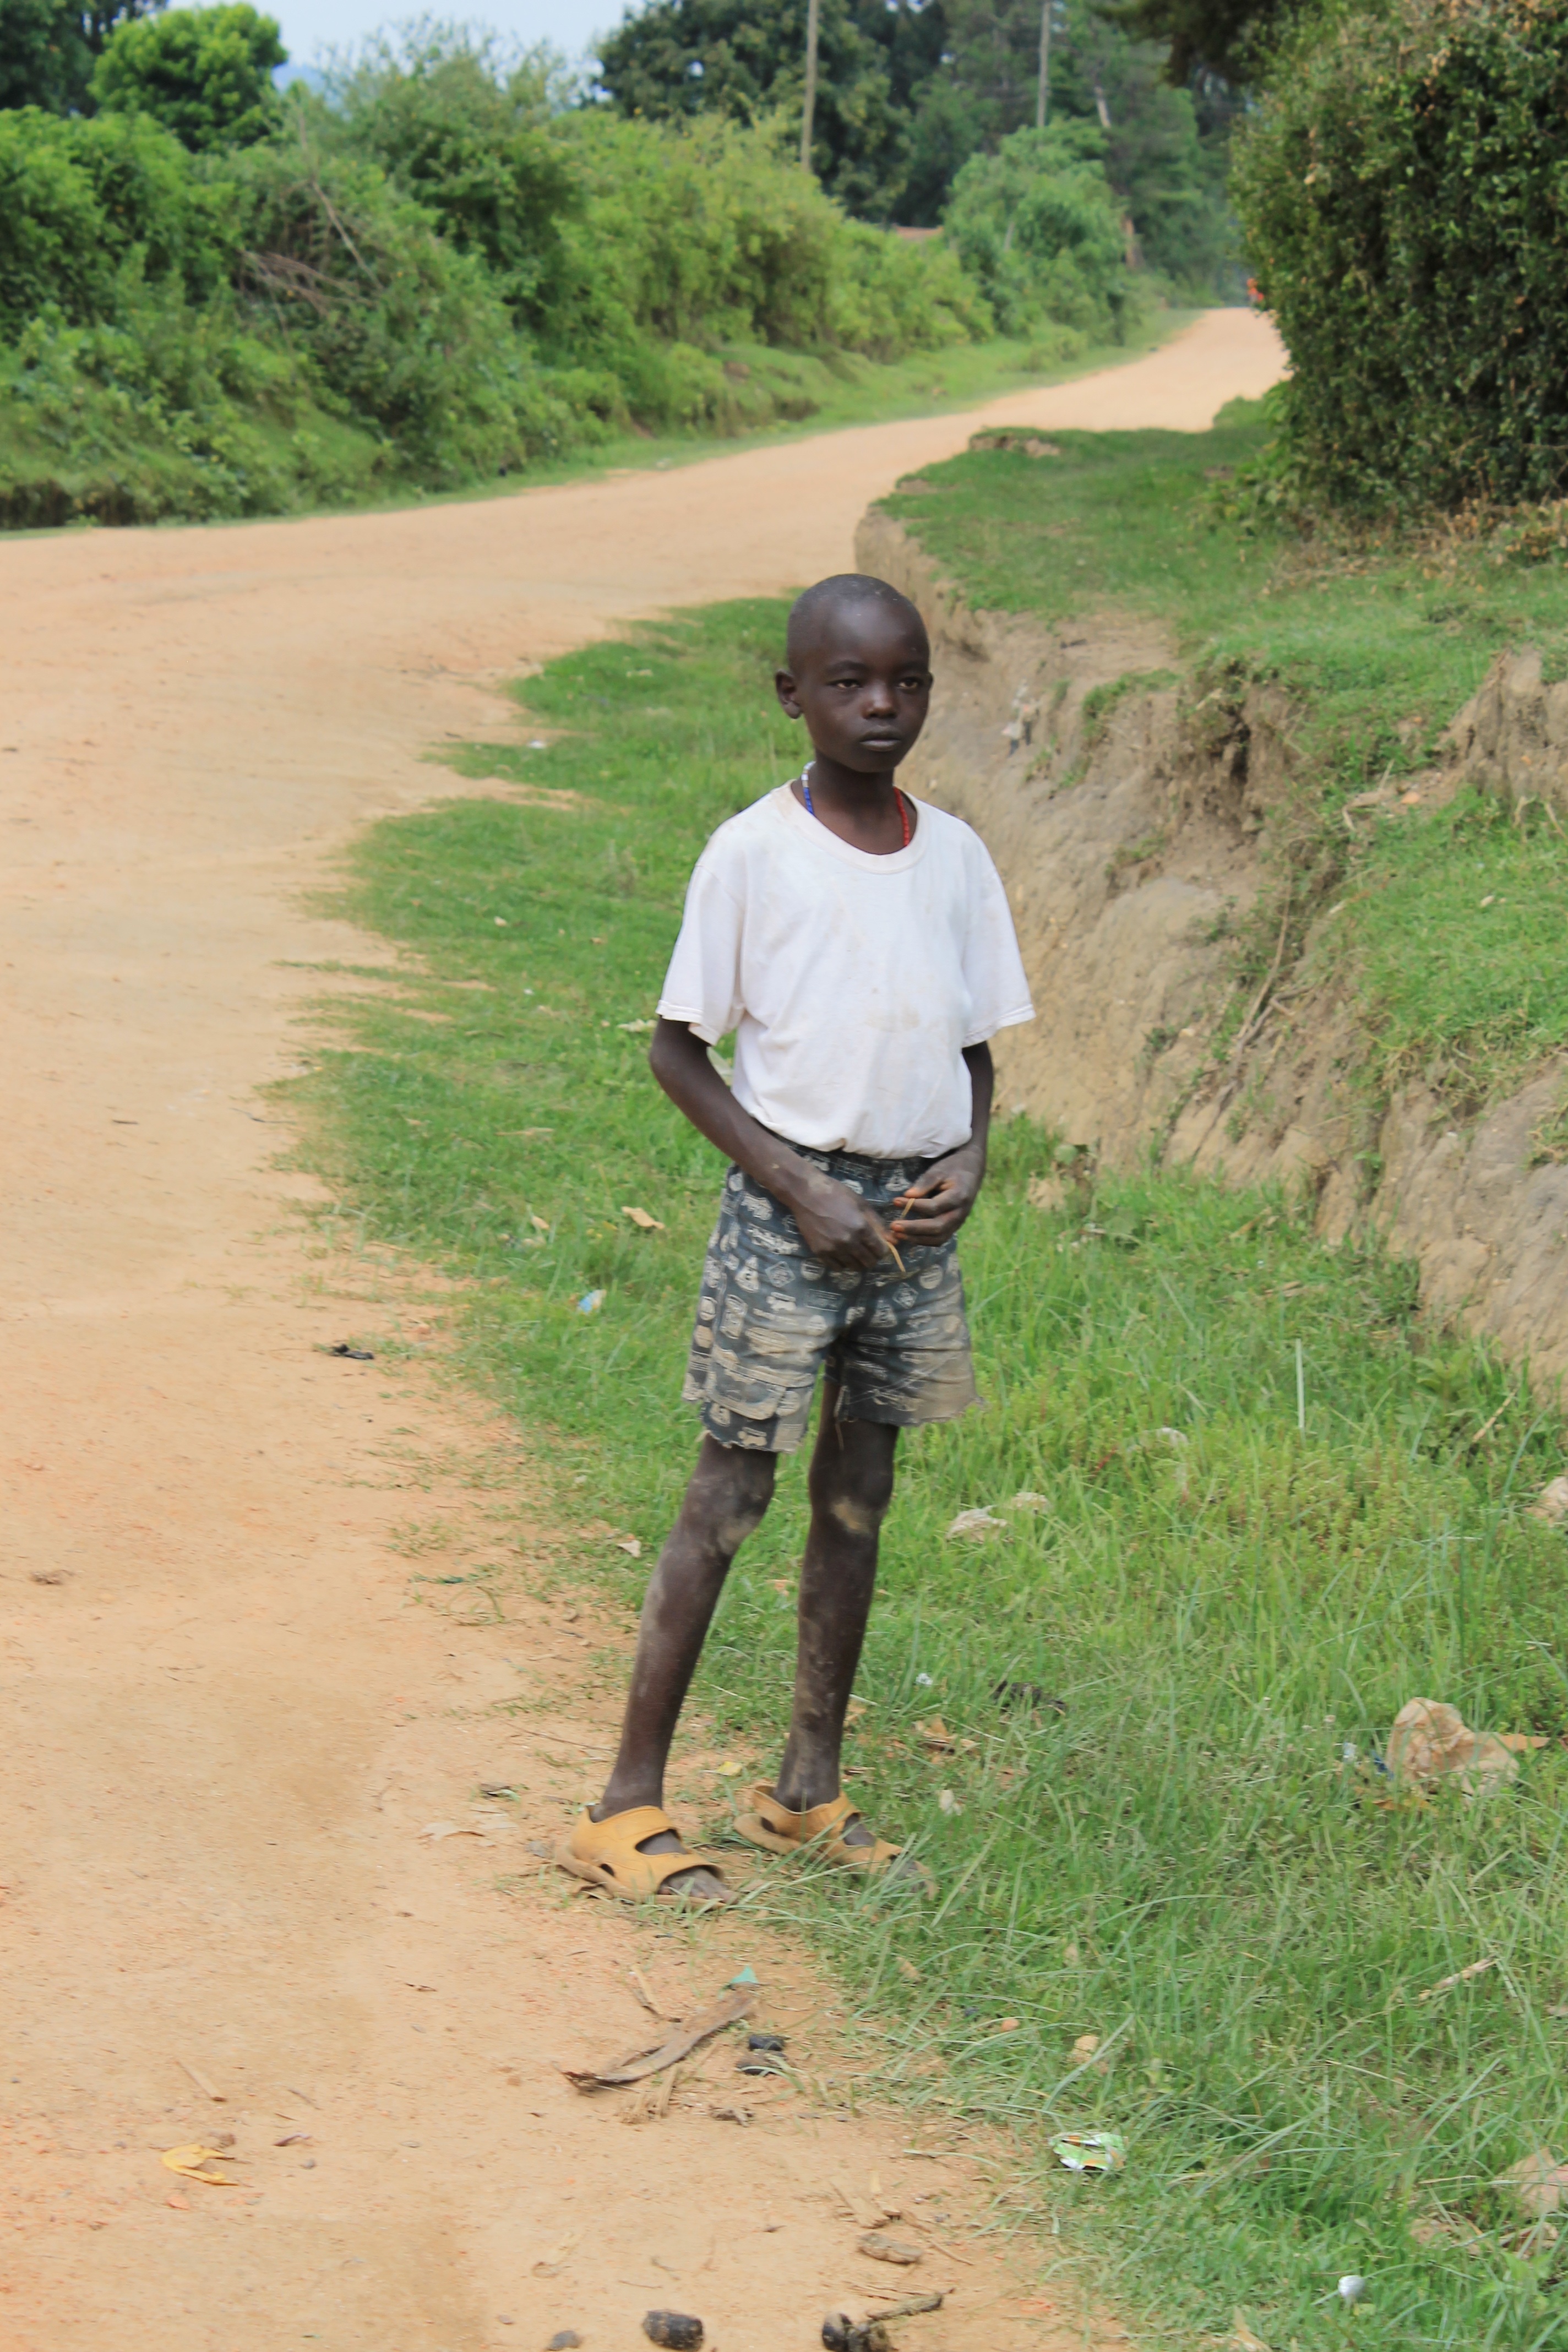
walking, road, boy, africa, soil, child, dirty, agriculture, geology, kenya, black skin, rural area, locals